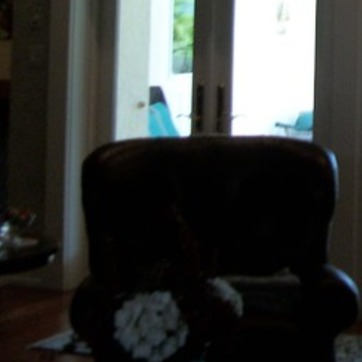
Material: leather